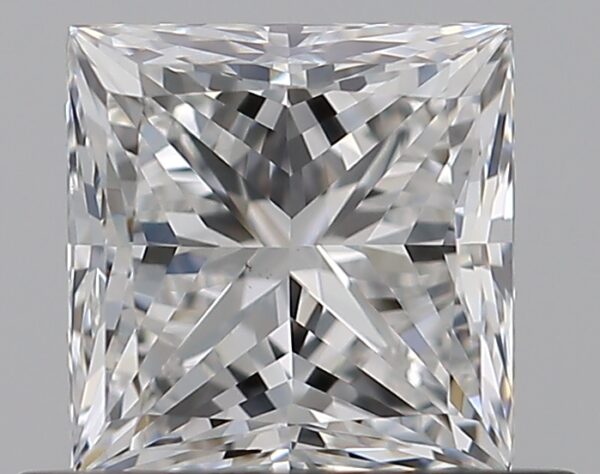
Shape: princess
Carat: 0.7
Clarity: VS1
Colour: F
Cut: EX
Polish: EX
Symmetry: GD
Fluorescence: N
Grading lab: GIA
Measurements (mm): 4.79 x 4.72 x 3.43